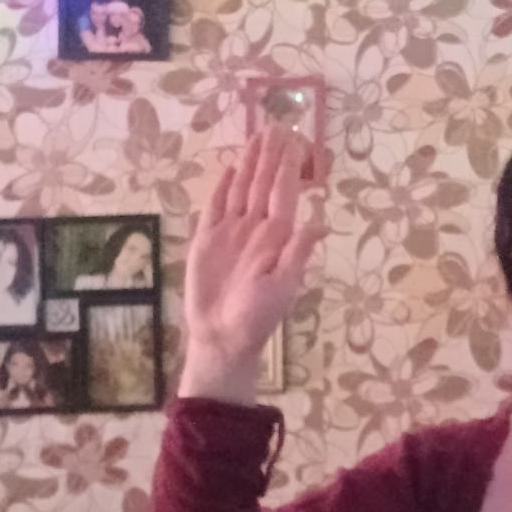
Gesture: stop